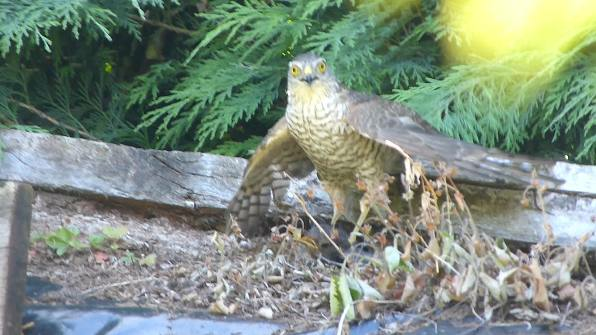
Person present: No